Duke University Libraries

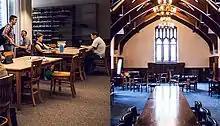
Divinity School Library

The Divinity School Library is located next to Perkins Library in the Duke Divinity School. It contains 400,000 volumes, as well as various periodicals and other materials to support the study of theology and religion. The library is the host institution for the Religion in North Carolina Digitization project, a collaborative digitization project with Wake Forest University and the University of North Carolina at Chapel Hill.